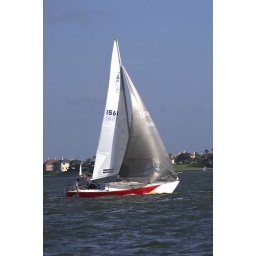
Clear Lake, Texas Wednesday sail boat races in 2006